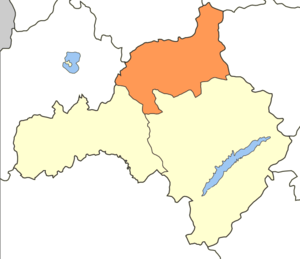
Eordea, province ancienne de la Macédoine, Grèce